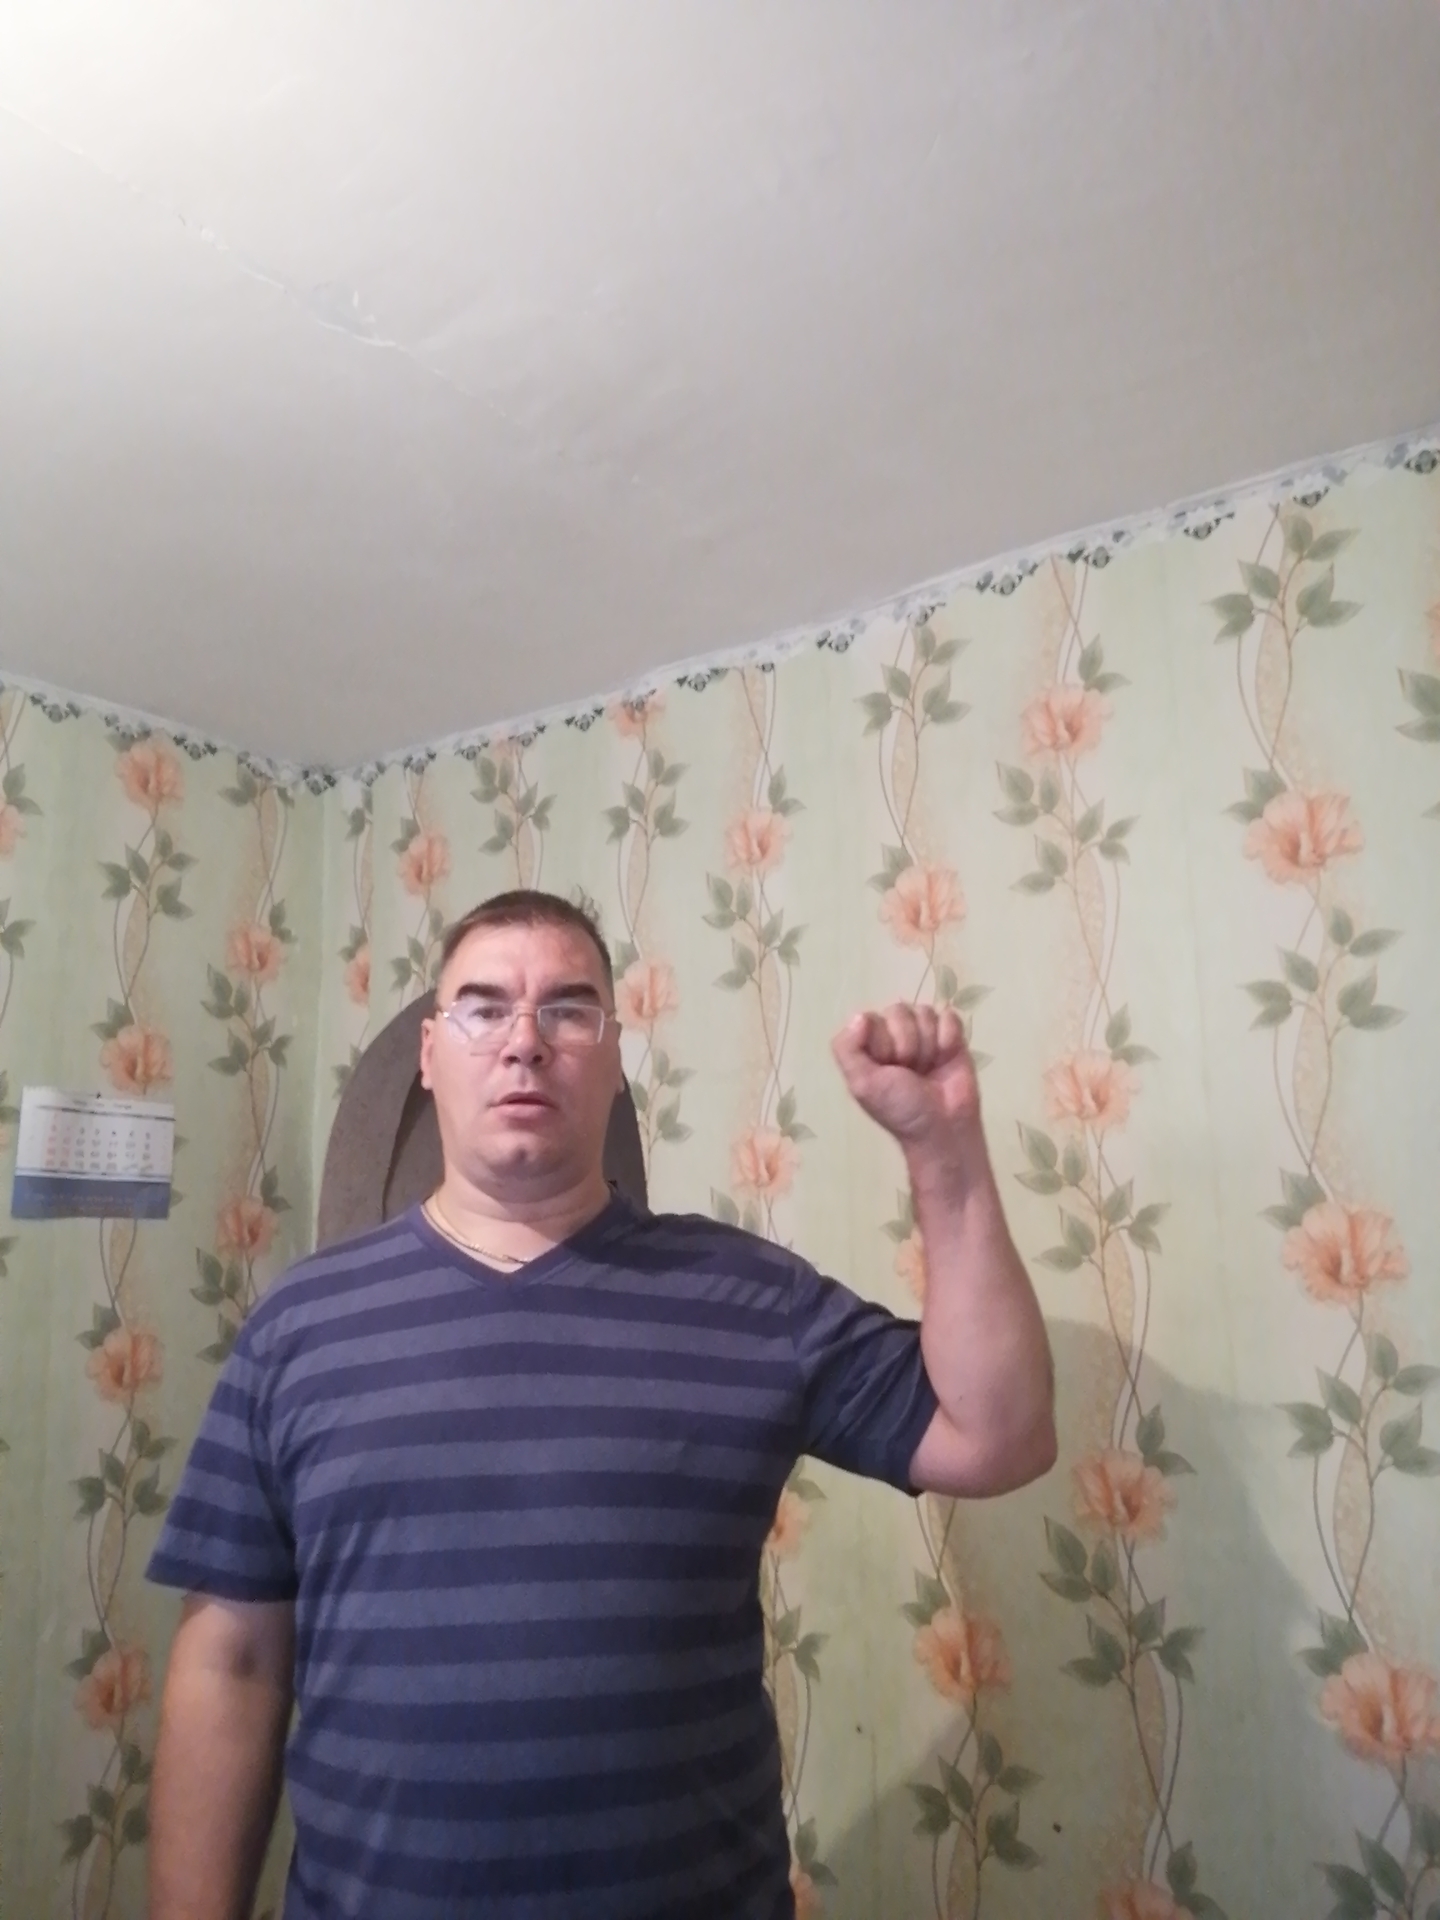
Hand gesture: fist